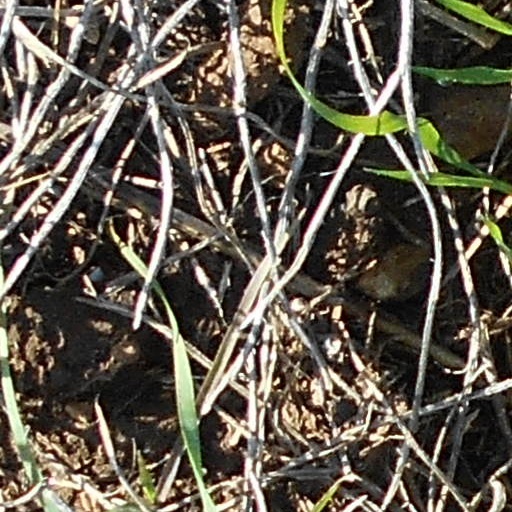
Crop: wheat